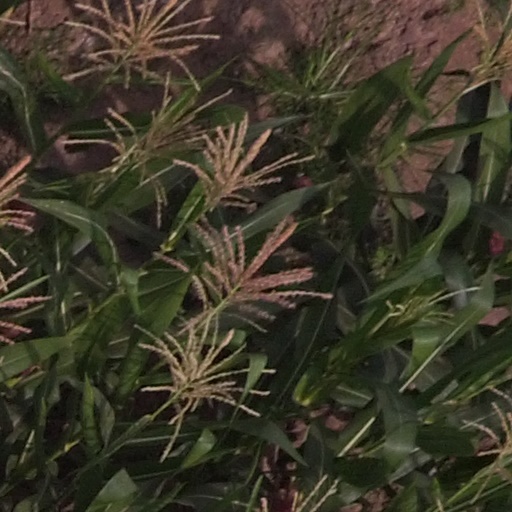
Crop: maize; corn